Jim Leonard (American football, born 1899)

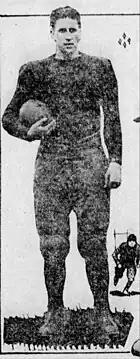
Jim Leonard in 1923

James Michael Leonard (January 2, 1899 – February 2, 1979) was an American football player.